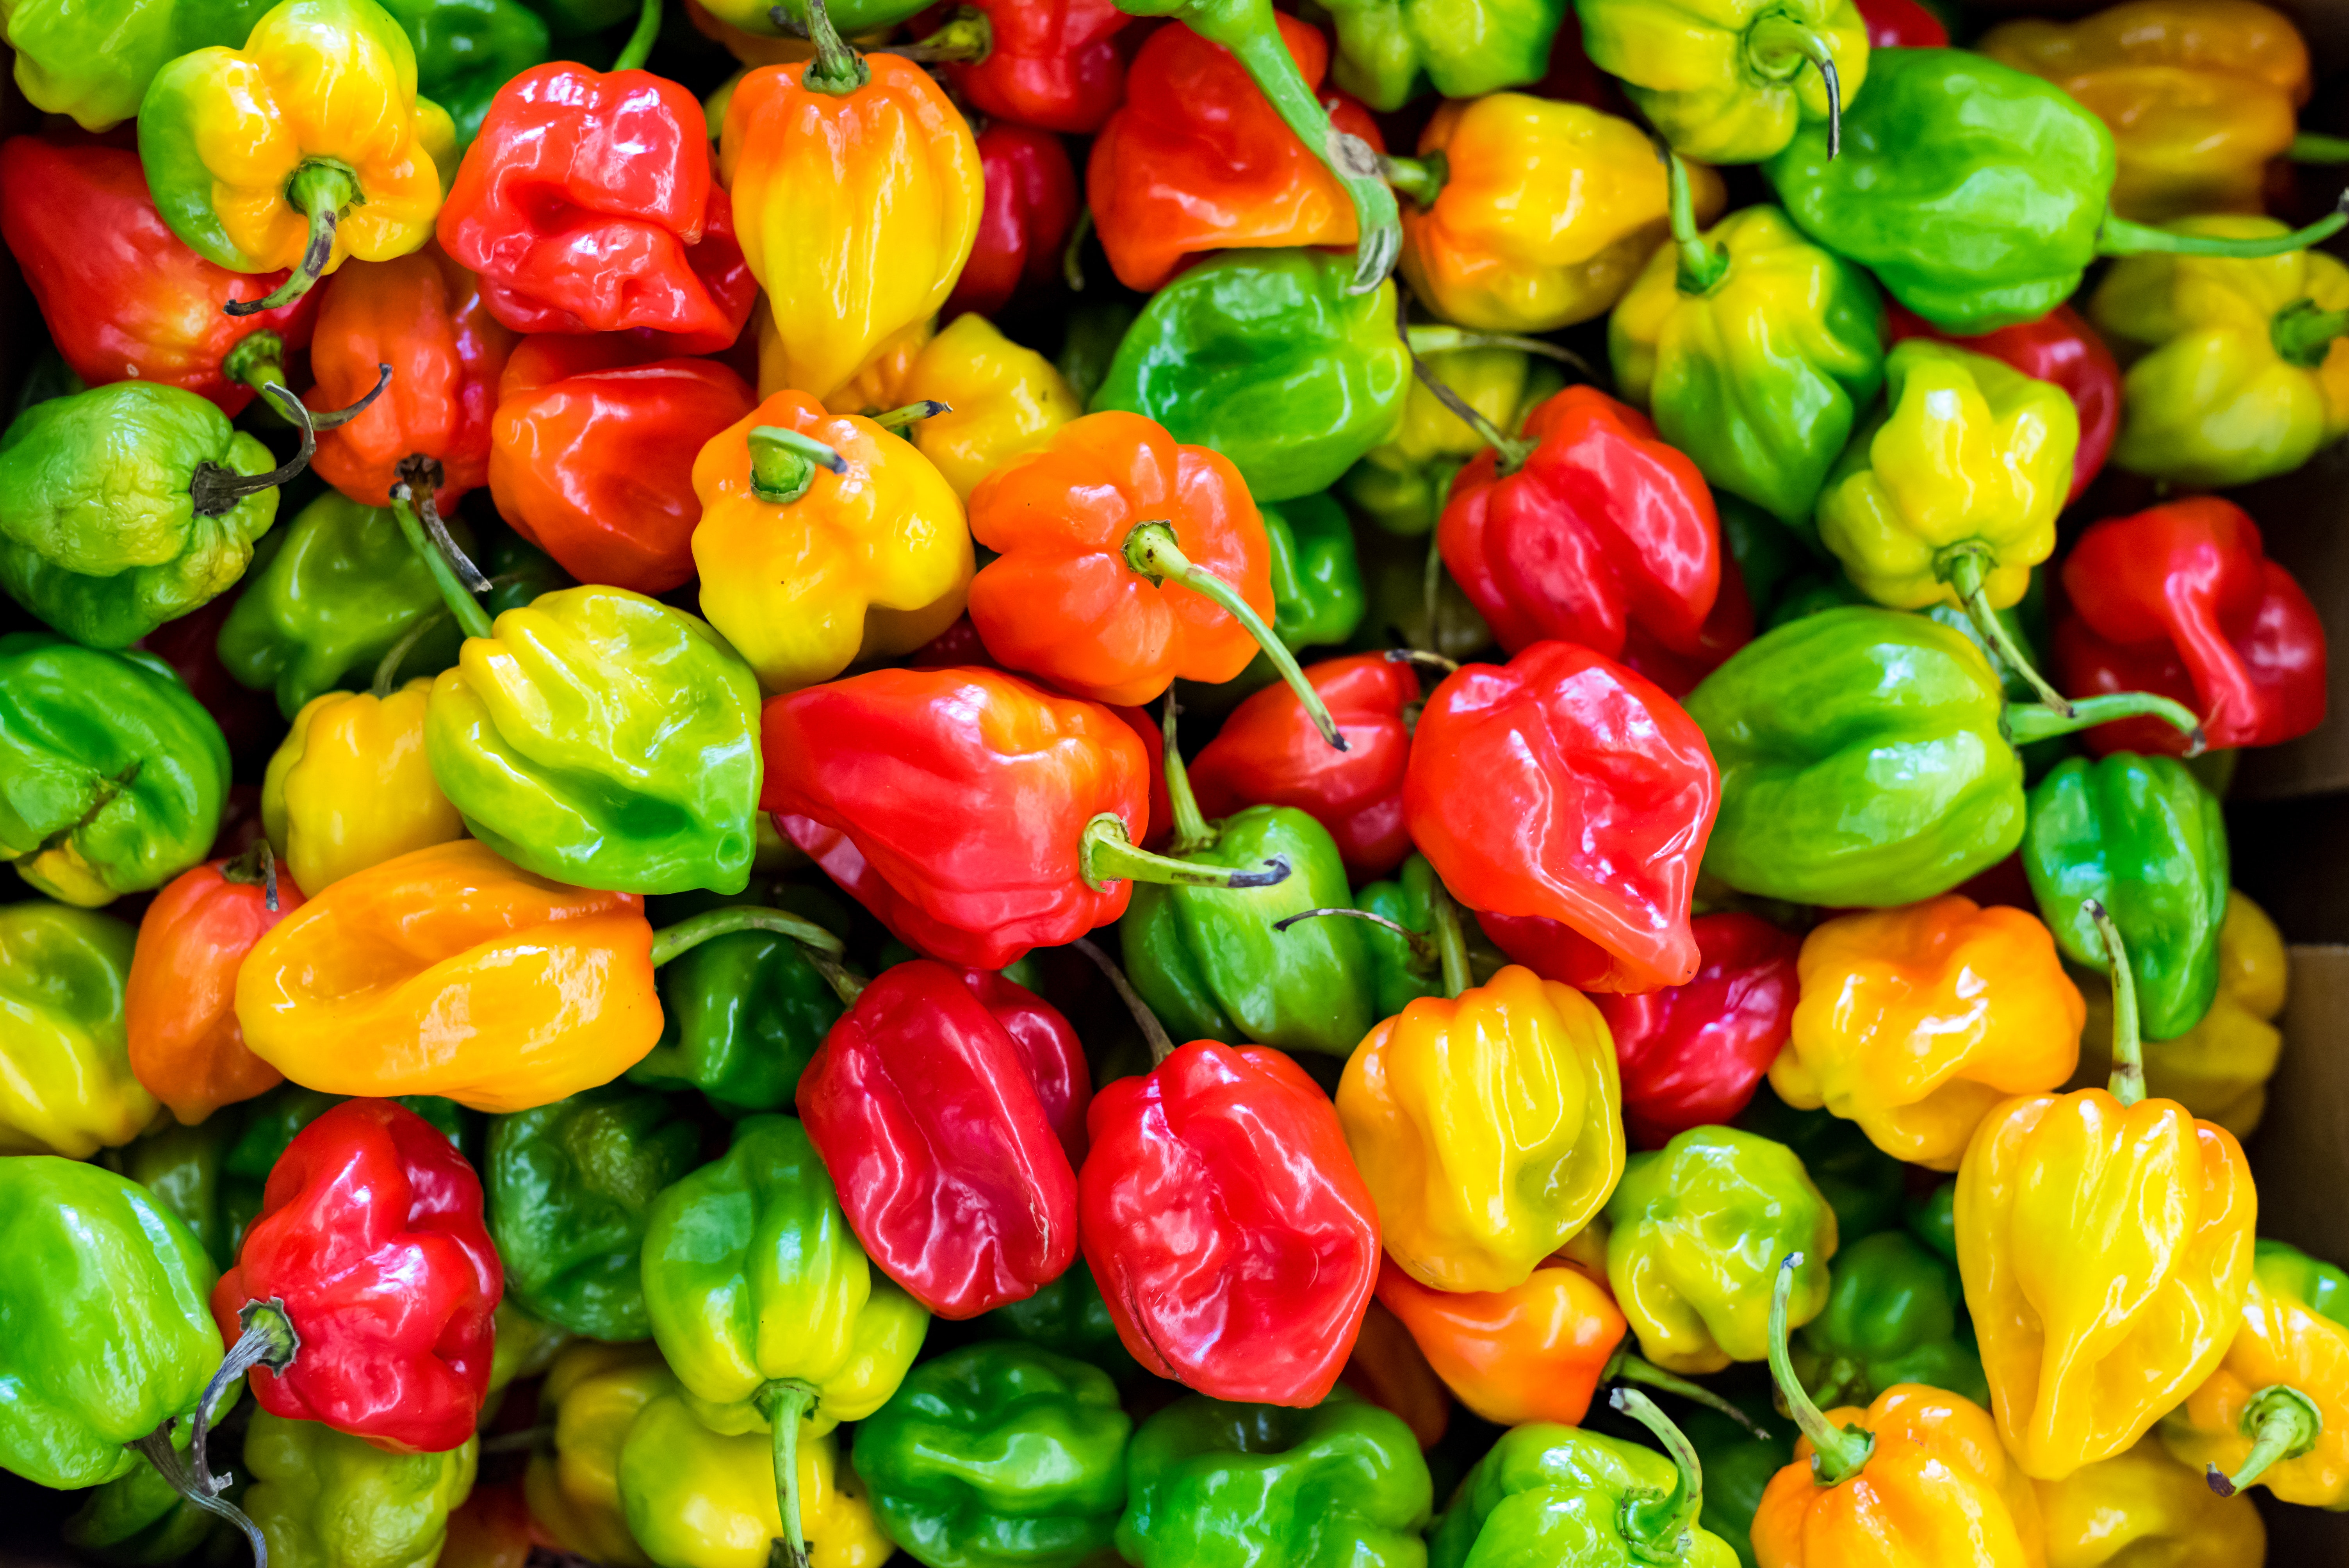
natural foods, local food, habanero chili, vegetable, bell peppers and chili peppers, food, whole food, bell pepper, pimiento, plant, capsicum, chili pepper, flowering plant, peperoncini, vegan nutrition, produce, ingredient, fruit, vegetarian food, nightshade family, tabasco pepper, italian sweet pepper, paprika, flower, poblano